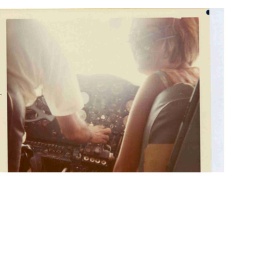
that infamous flight...1969...windows wide opened...steering column vibrating/shaking...me in the cockpit...sure felt like either snoopy or the red baron...oh boy....xo